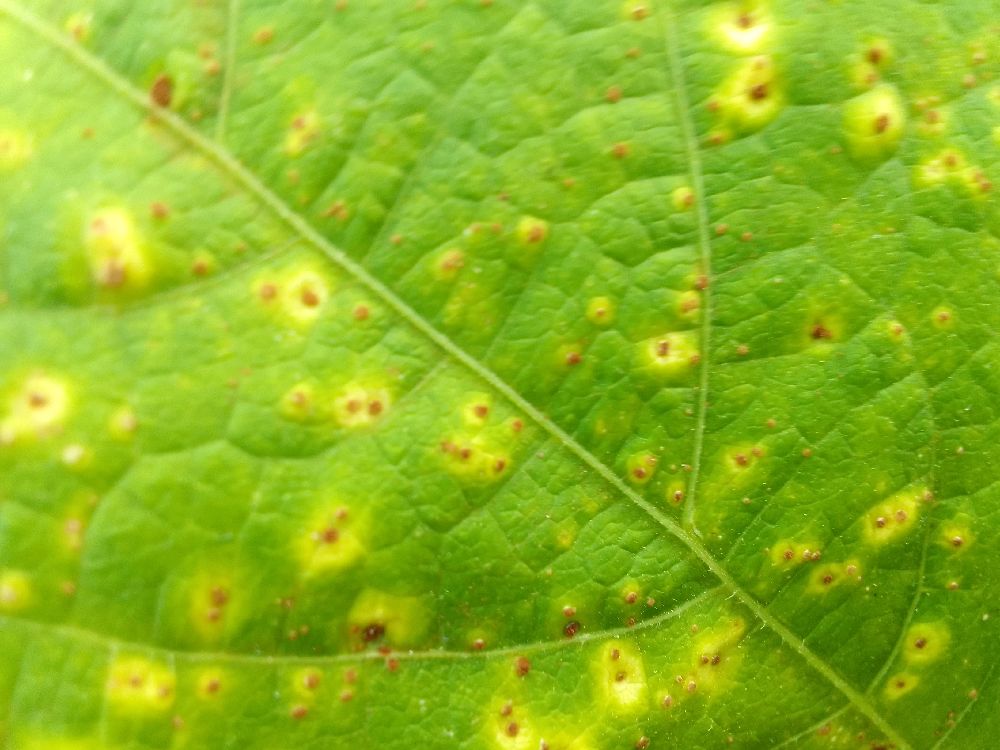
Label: rust